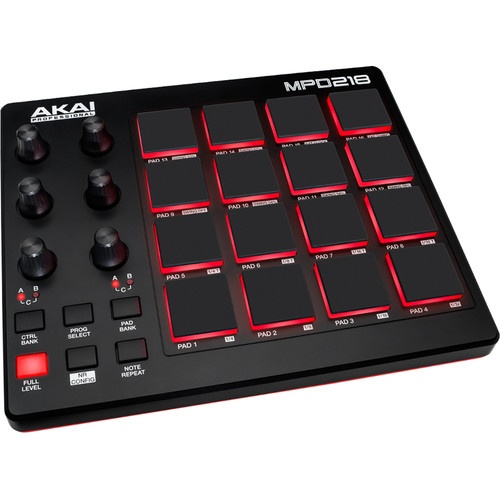
Akai Professional MPD218 USB Pad Controller
Key Features 16 x Thick Fat Backlit MPC Pads 6 x Assignable 360° Potentiometers Note-Repeat Button Full-Level Mode USB-MIDI Connection and Power Kensington Lock Slot Software Package Included
Brand: Akai
Category: Arts & Entertainment > Hobbies & Creative Arts > Musical Instruments > Electronic Musical Instruments > MIDI Controllers > Pad Controllers